Weird Tales 3

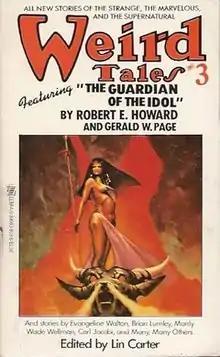
Cover art from the first edition

Weird Tales #3 is an anthology edited by Lin Carter, the third in his paperback revival of the classic fantasy and horror magazine "Weird Tales". It was first published in paperback by Zebra Books in 1981.